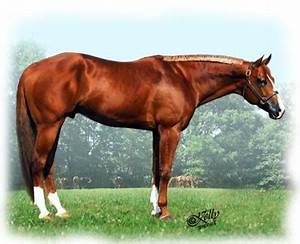
Label: horse